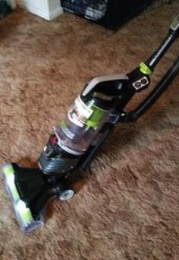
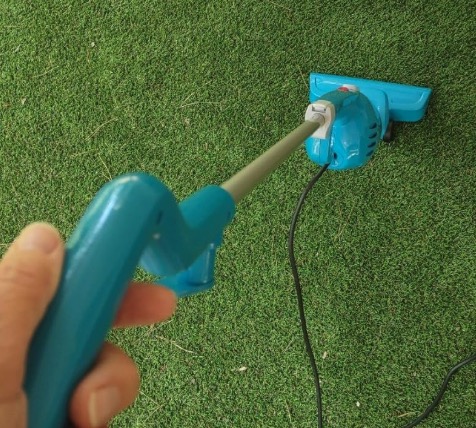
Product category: items_vacuum
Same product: no